Kringlegangen

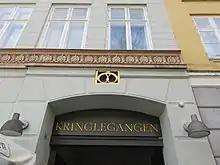
Gråbrødretorv 17: Detail of the facade.

The complex consists of a four-storey and four-bays-wide building towards Gråbrødretorv (Gråbrødretorv 17) and a five-storey and five-bays-wide building towards Valkendorfsgade (Valkendorfsgade 32). The side wings of the two buildings are attached to each other along the northeastern margin of a central courtyard. Another side wing (Gråbrødretorv 17 A-B) extends from the rear side of Valkendorfsgade 32 along the southwestern margin of the courtyard and is at the other end attached to a former warehouse.